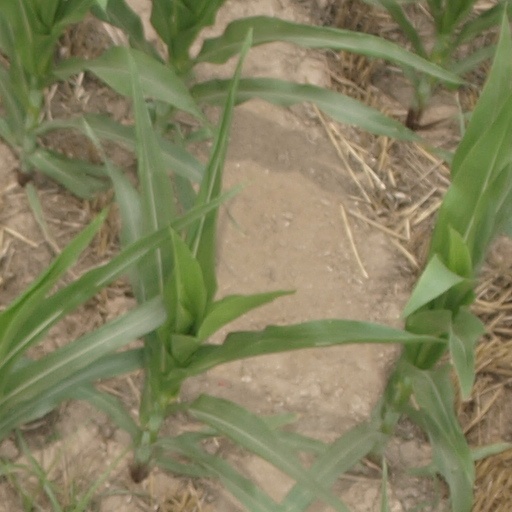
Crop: maize; corn